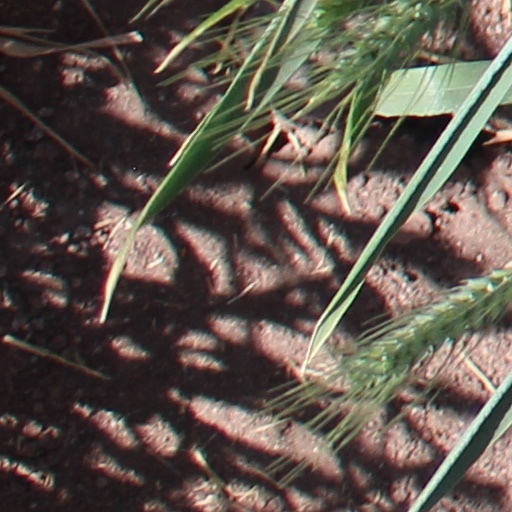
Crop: wheat